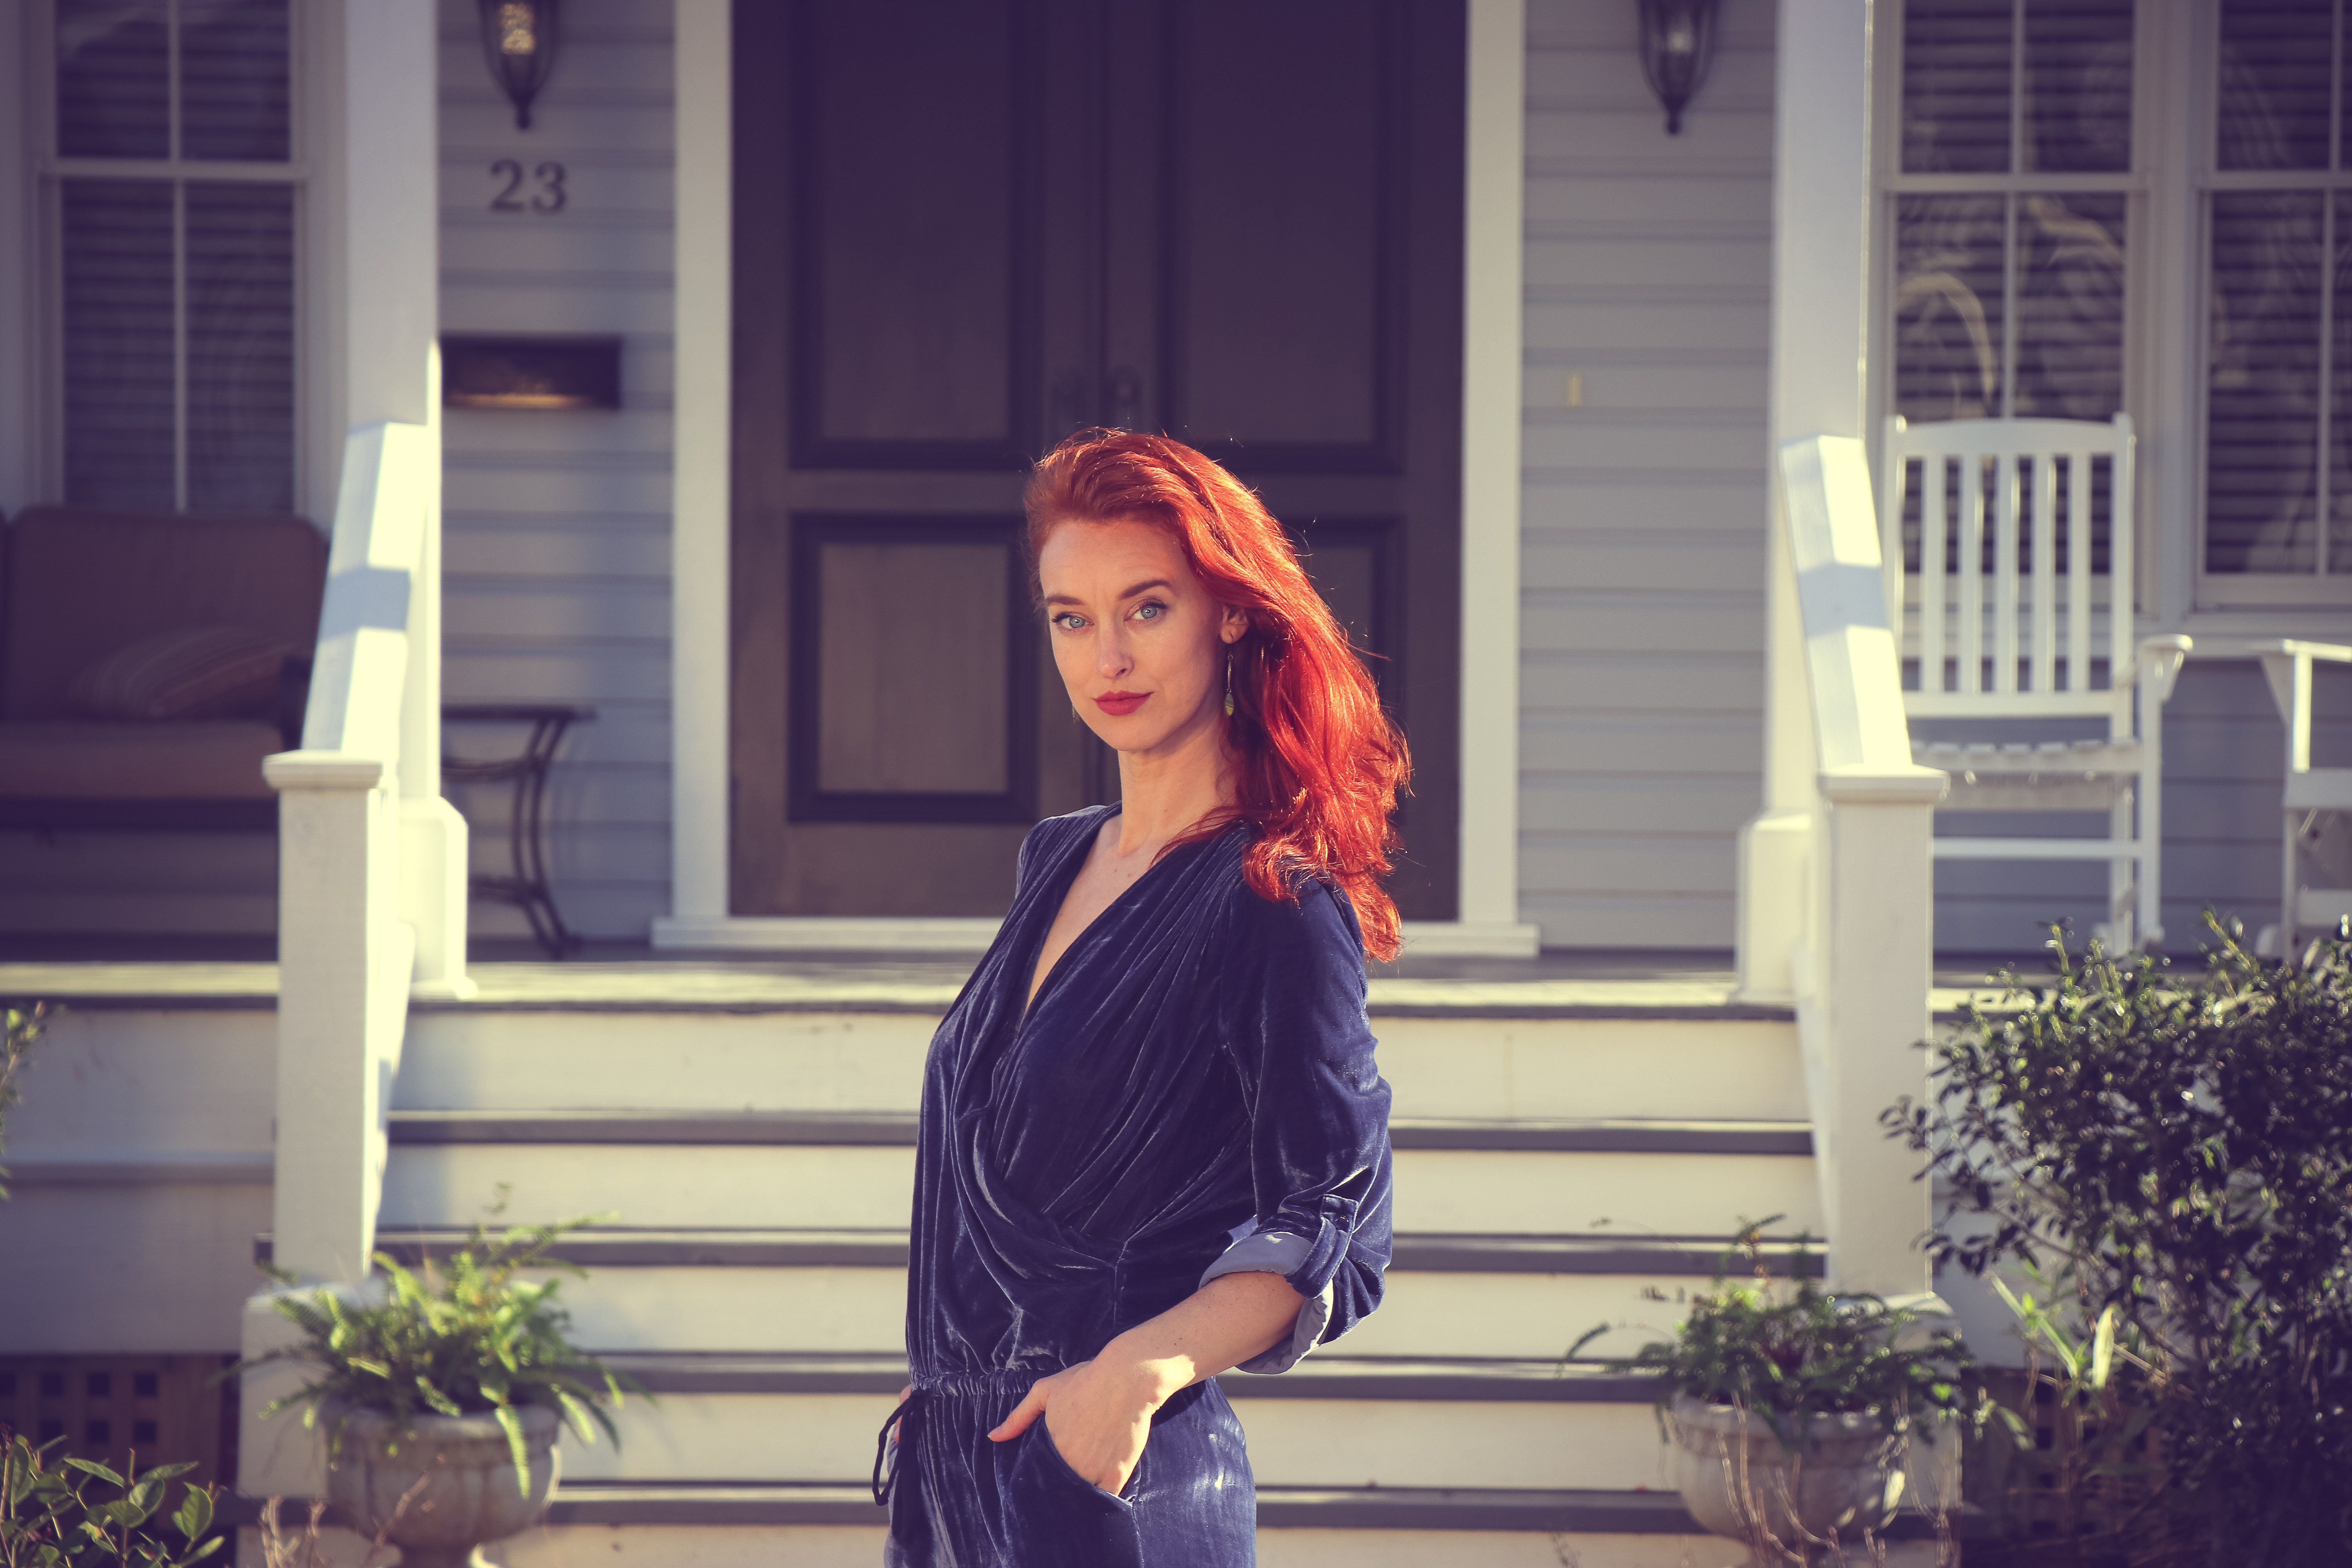
hair, beauty, fashion, long hair, purple, shoulder, hairstyle, brown hair, photo shoot, eye, lip, photography, blond, street fashion, footwear, dress, model, outerwear, textile, smile, electric blue, house, shoe, waist, window, style, sitting, Tints and shades, black hair, denim, jacket, fashion design